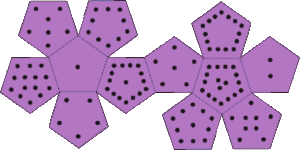
Ikke-transitive terninger / Ikke-transitive dodekaedre
nontransitive dodecahedron D III
En mængde af terninger er ikke-transitiv, hvis den indeholder tre terninger, A, B og C, med den egenskab, at A giver et højere resultat end B ved mere end halvdelen af alle kast, B giver et højere resultat end C ved mere end halvdelen af alle kast, men hvor det ikke er sandt, at A giver højere resultat end C ved mere end halvdelen af alle kast. Med andre ord, en mængde terninger er ikke-transitiv, hvis relationen «giver et højere resultat end i mere end halvdelen af alle kast» ikke er transitiv.